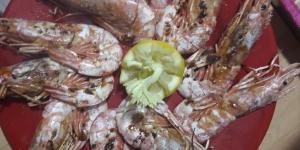
gambones a la plancha